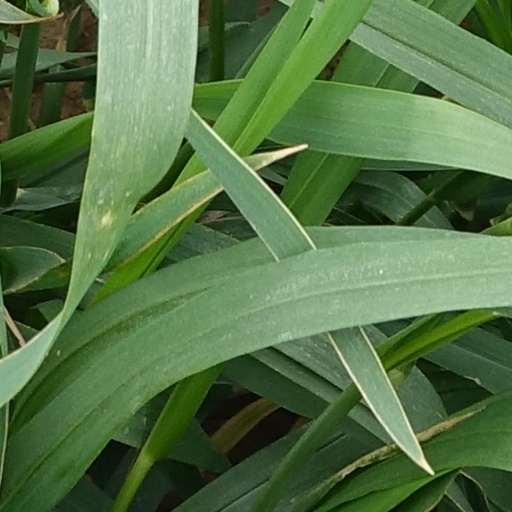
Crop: wheat